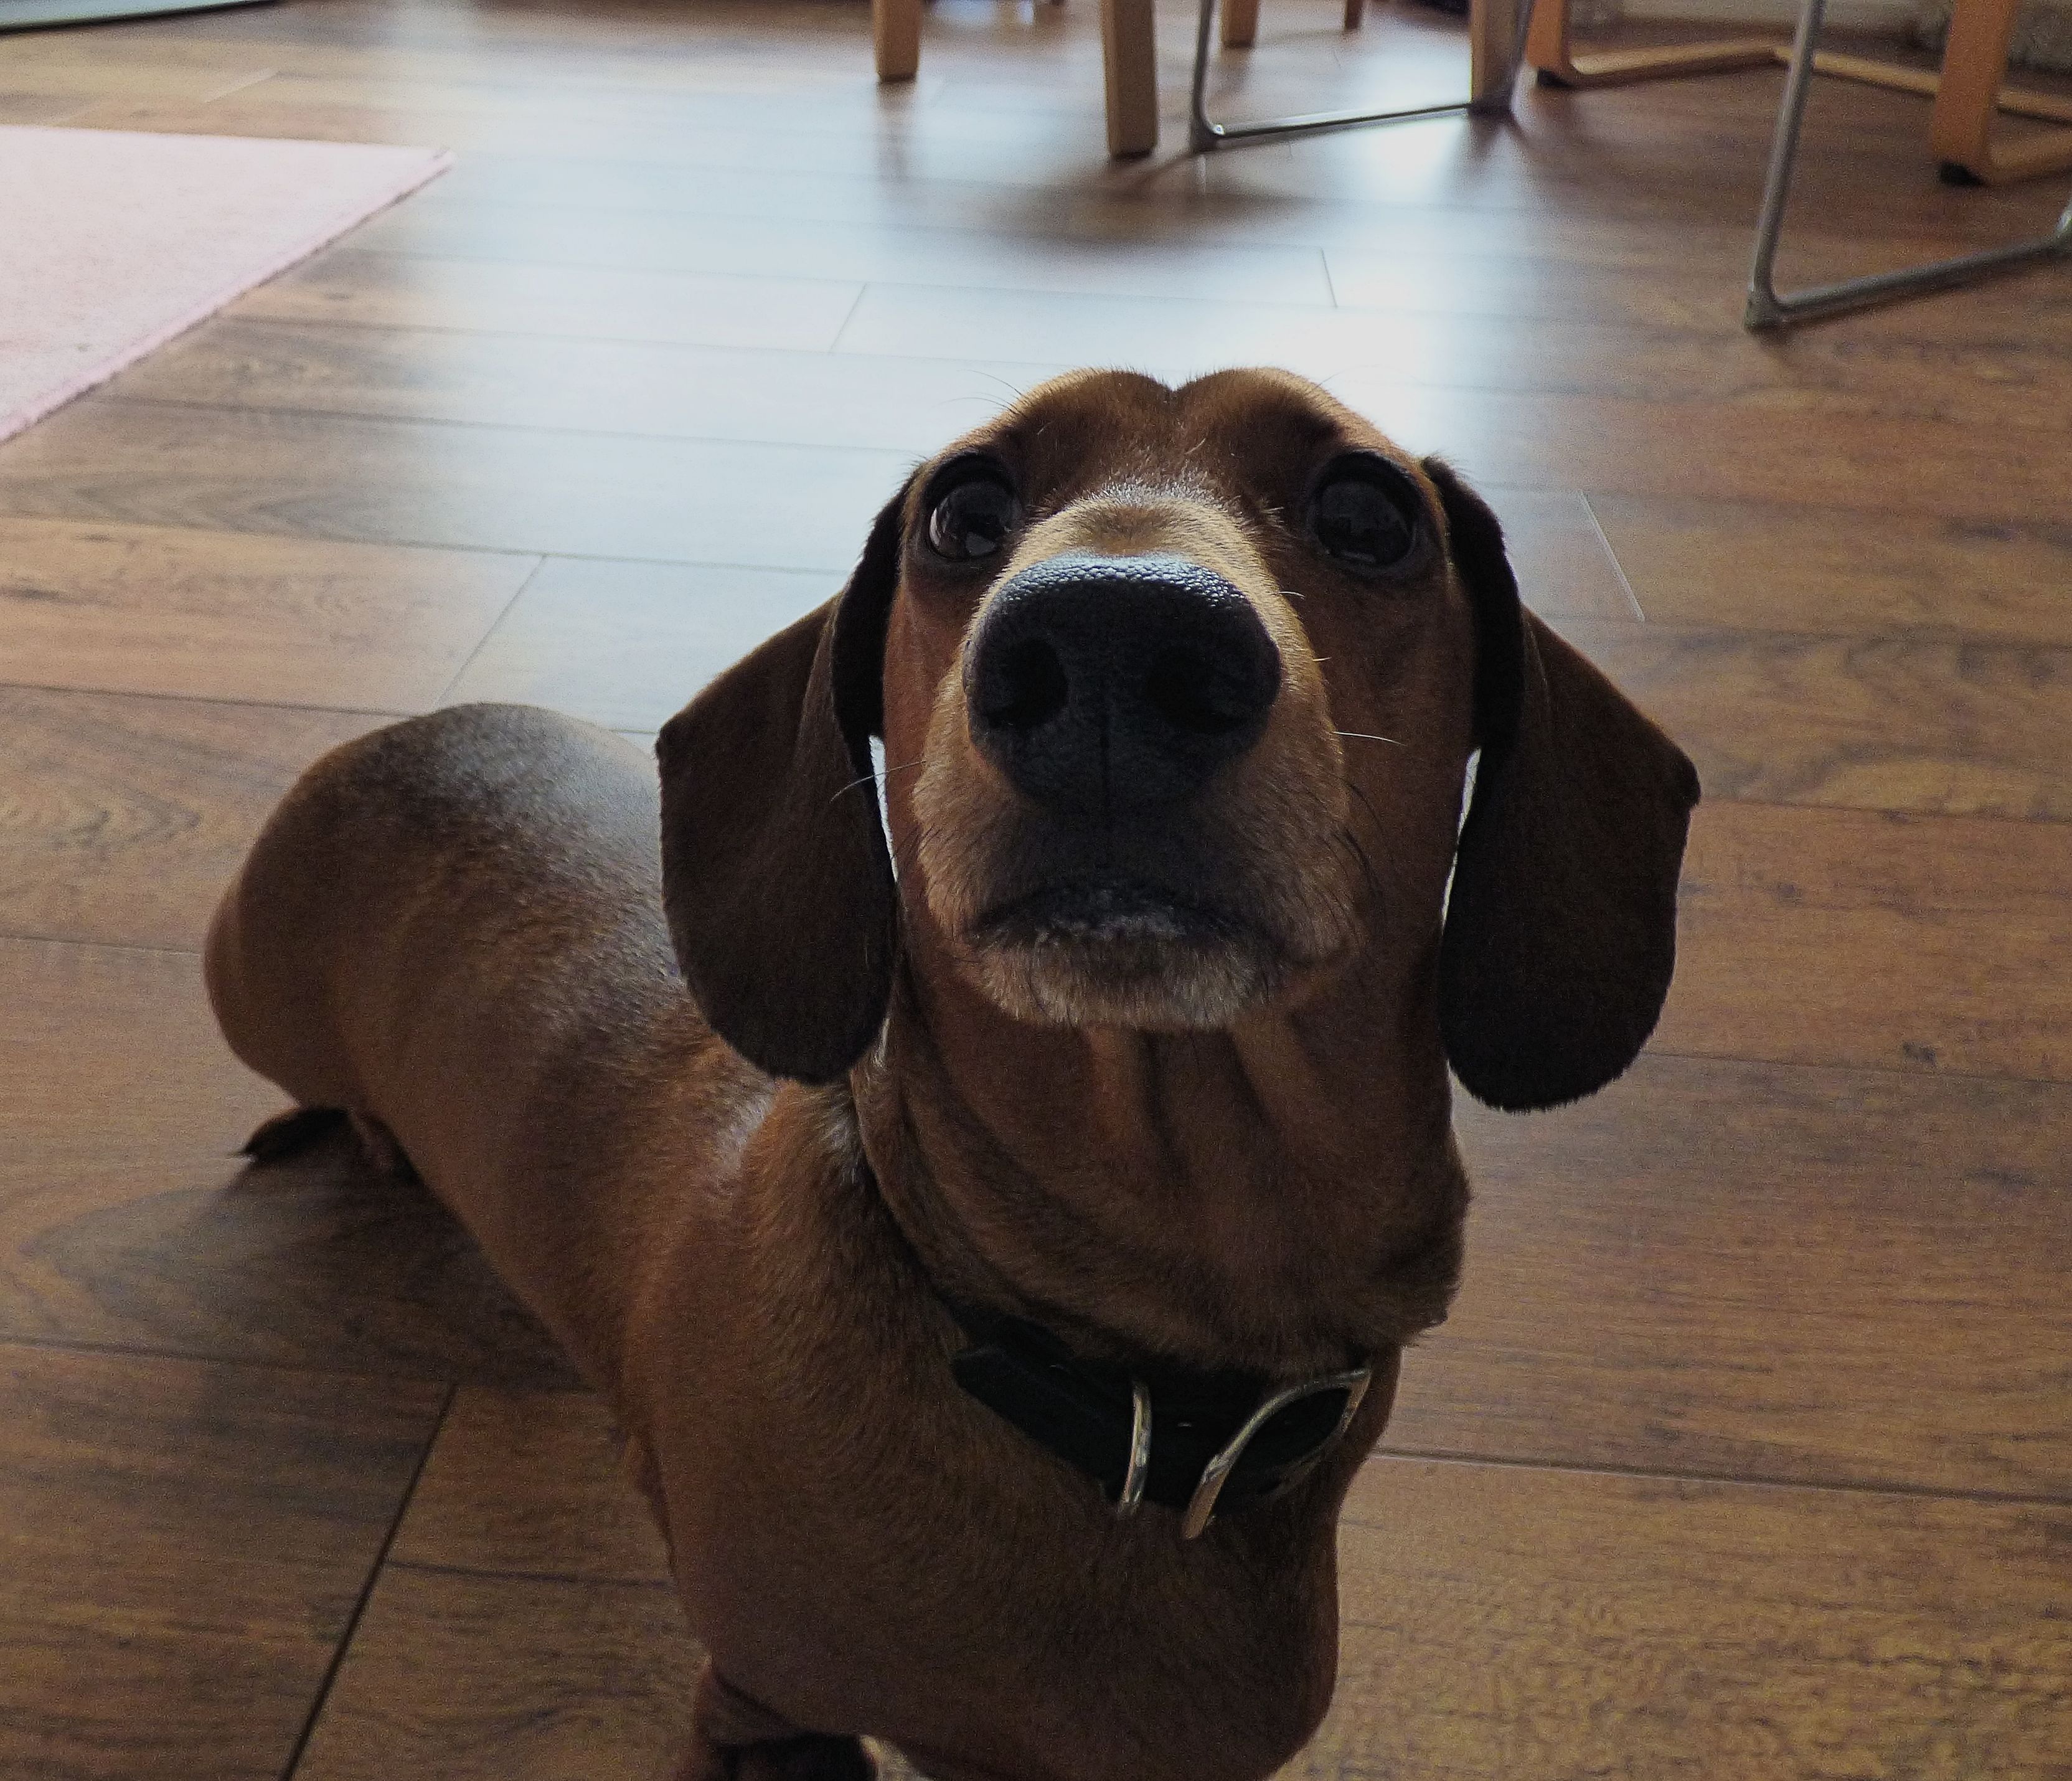
puppy, dog, animal, canine, pet, small, brown, mammal, friendship, hound, vertebrate, german, adorable, purebred, pedigree, scent hound, dog like mammal, basset hound, dashund